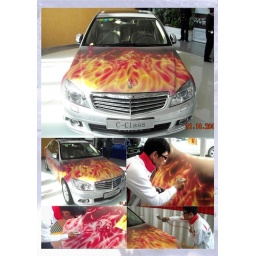
custom airbrush car motorcycle art painting by tangdongbai@yahoo.com